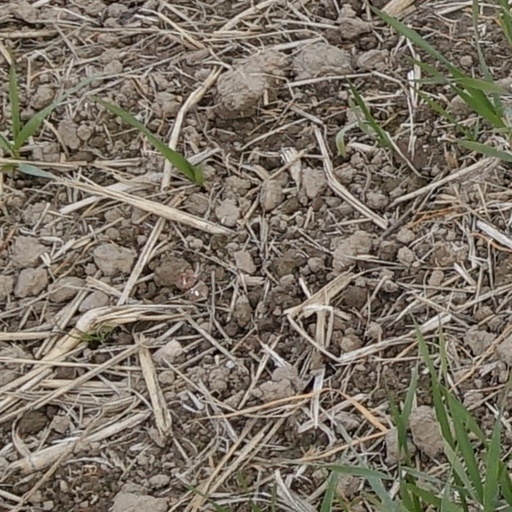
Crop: wheat